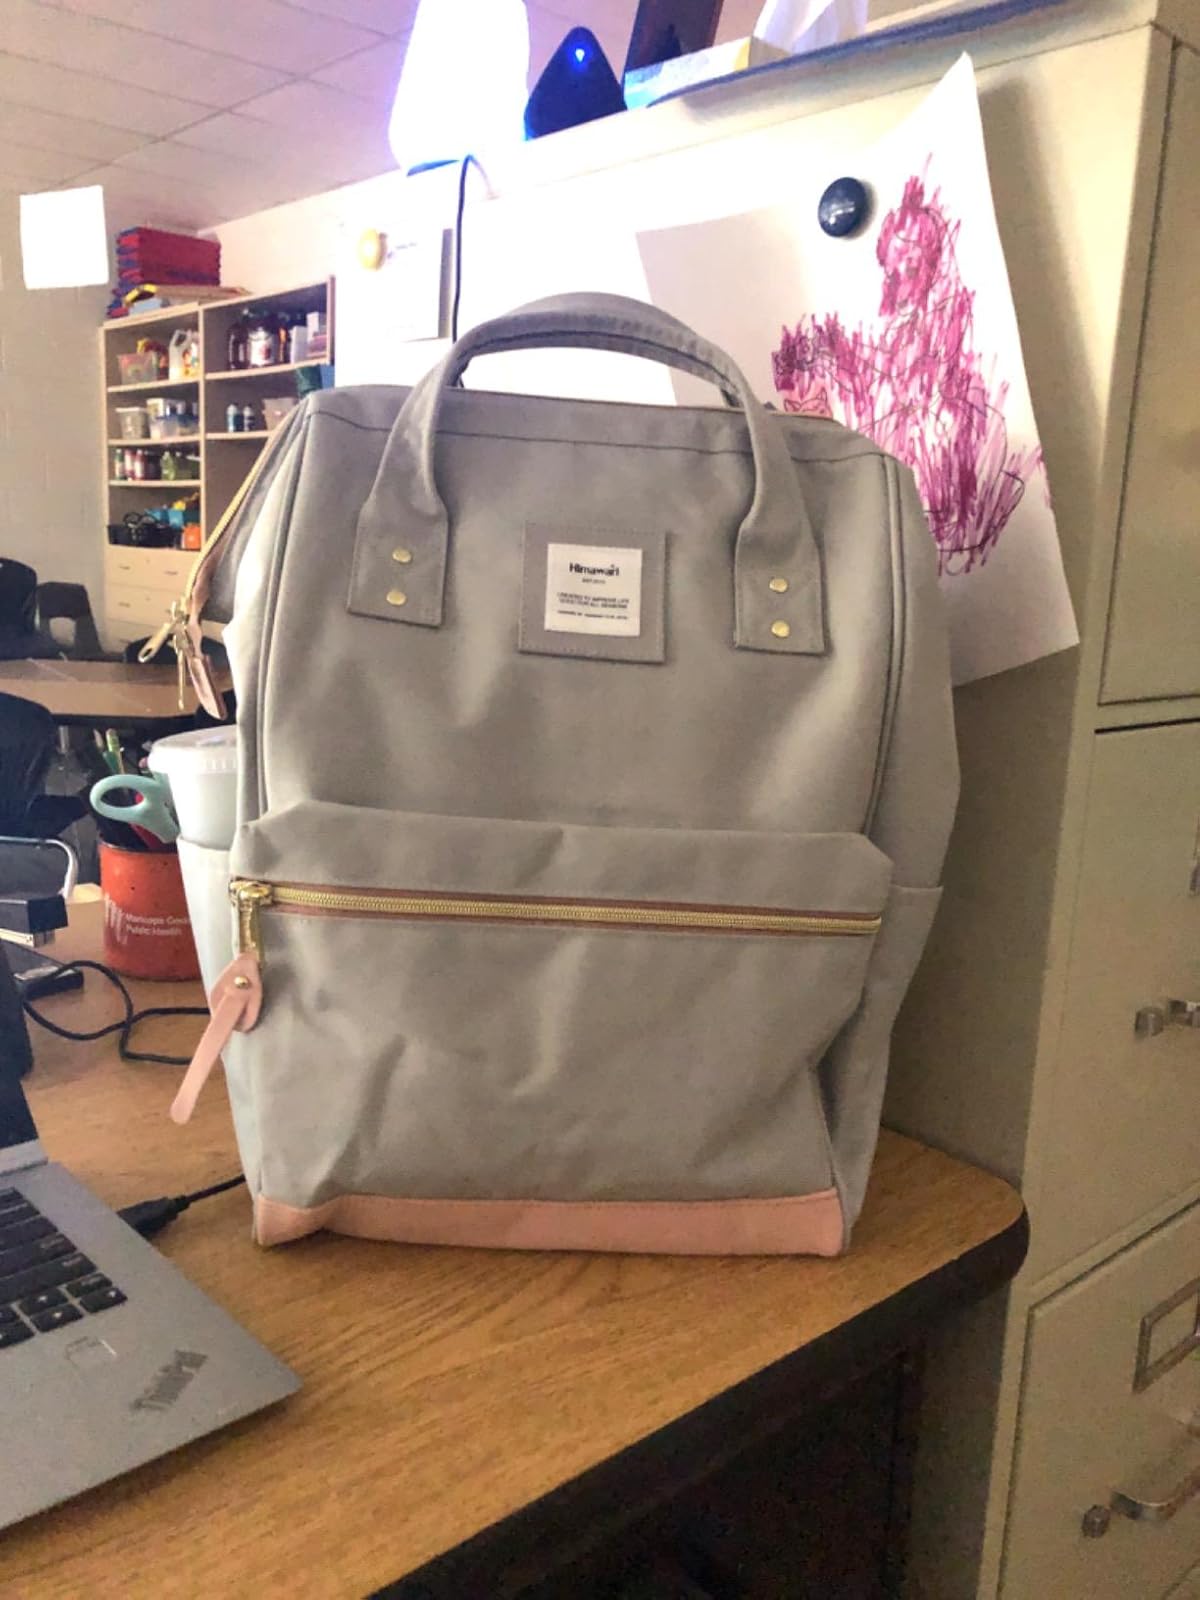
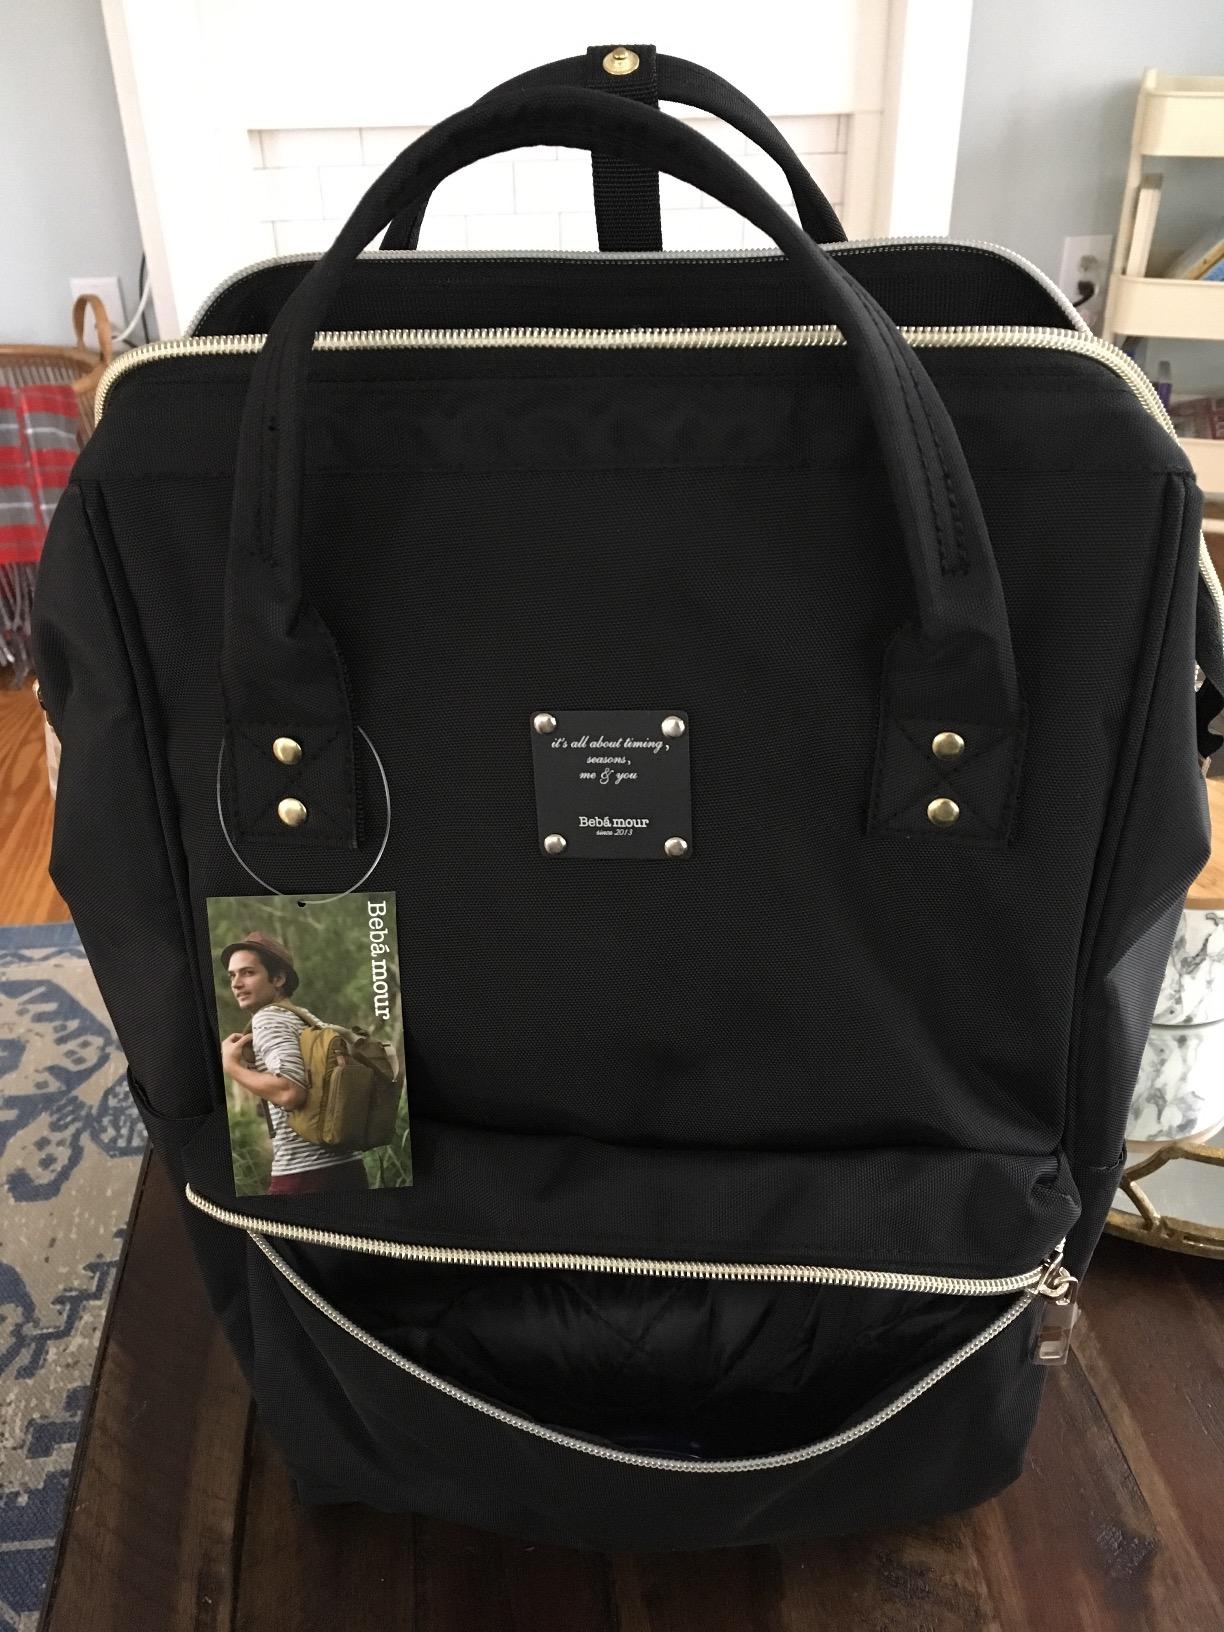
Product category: bag
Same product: no